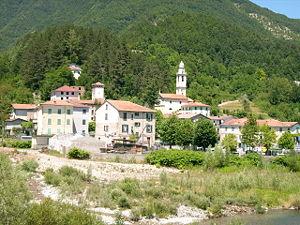
Gorreto est une commune de la ville métropolitaine de Gênes en Ligurie.